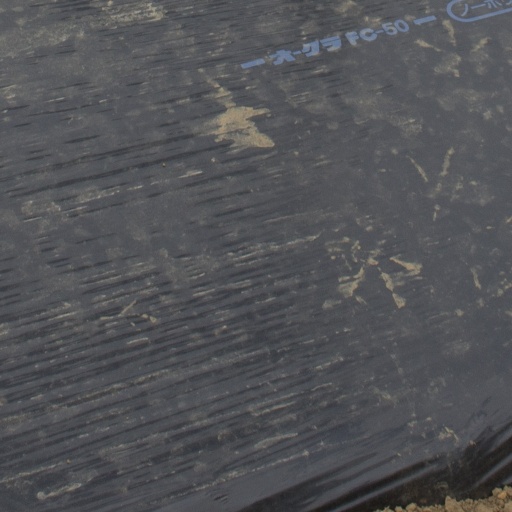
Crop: Jerusalem artichoke